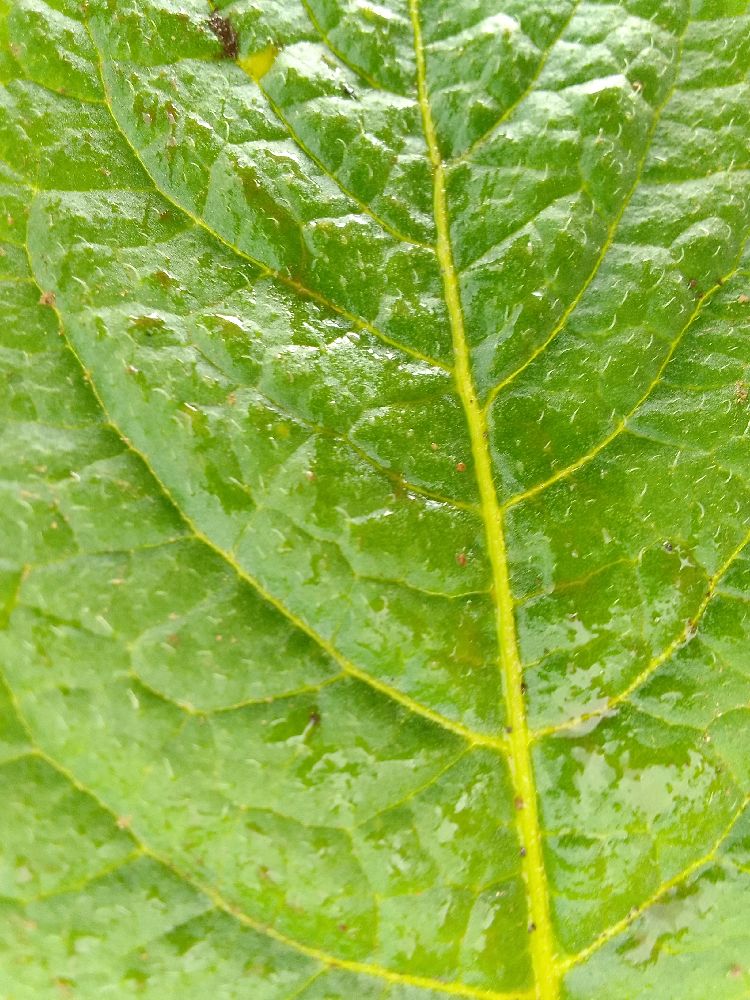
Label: Healthy